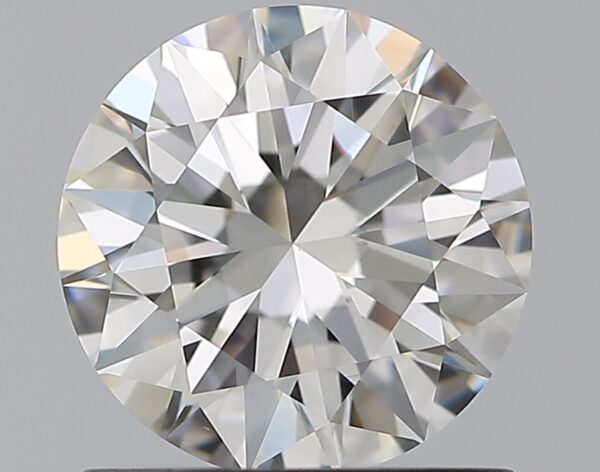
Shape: round
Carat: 1.01
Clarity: VVS2
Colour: G
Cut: EX
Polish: EX
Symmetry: EX
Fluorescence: N
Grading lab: GIA
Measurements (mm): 6.42 x 6.47 x 3.95